Cellophane

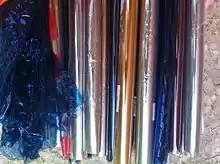
Rolls of cellophane in various colours

Cellulose film has been manufactured continuously since the mid-1930s and is still used today. As well as packaging a variety of food items, there are also industrial applications, such as a base for such self-adhesive tapes as Sellotape and Scotch Tape, a semi-permeable membrane in some alkaline manganese dioxide batteries, as dialysis tubing (Visking tubing), and as a release agent in the manufacture of fibreglass and rubber products. Cellophane is the most popular material for manufacturing cigar packaging; its permeability to water vapor makes cellophane a good product for this application as cigars must be allowed to "breathe" while wrapped and in storage.